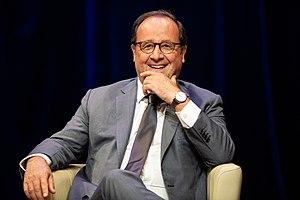
François Hollande à l’Ecole polytechnique le 17 septembre 2019